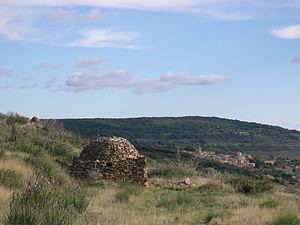
Neffiès (Hérault) - capitelle
Neffiès est une commune française située dans le département de l'Hérault en région Occitanie. Le village est situé à proximité de Pézenas.